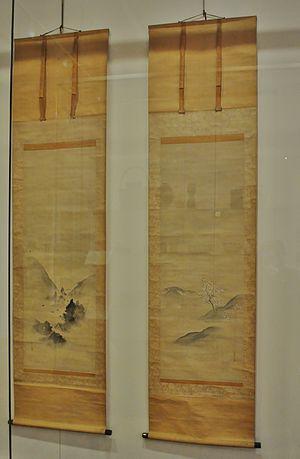
Paysages de printemps et d'automne sont deux kakemono représentant le printemps et l'automne par l'artiste japonais Hara Zaishō. Les deux tableaux font partie des collections permanentes du Musée royal de l'Ontario.
L'école Hara est un atelier de peinture japonais établi à la fin de l'époque d'Edo à Kyoto, qui a continué comme entreprise familiale jusqu'au début du XXᵉ siècle. Les artistes Hara étaient des peintres auprès de la cour impériale qui exerçaient une grande influence au sein des cercles artistiques de Kyoto. Ils ont créé des peintures pour divers temples et sanctuaires ainsi que pour le palais impérial de Kyoto.